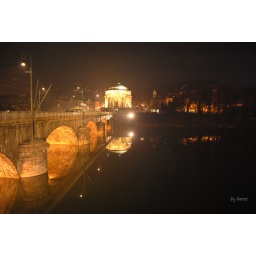
Torino bridge over troubled water